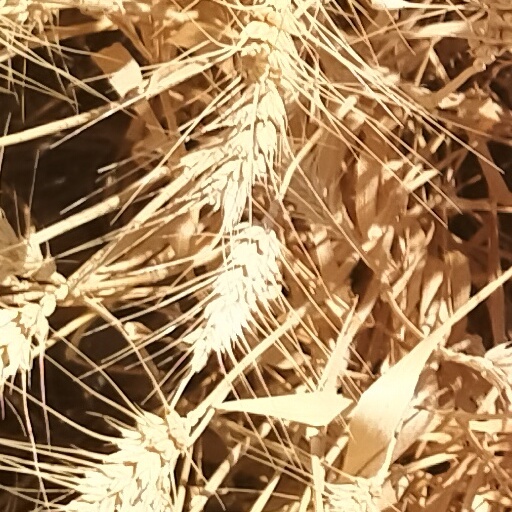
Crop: wheat